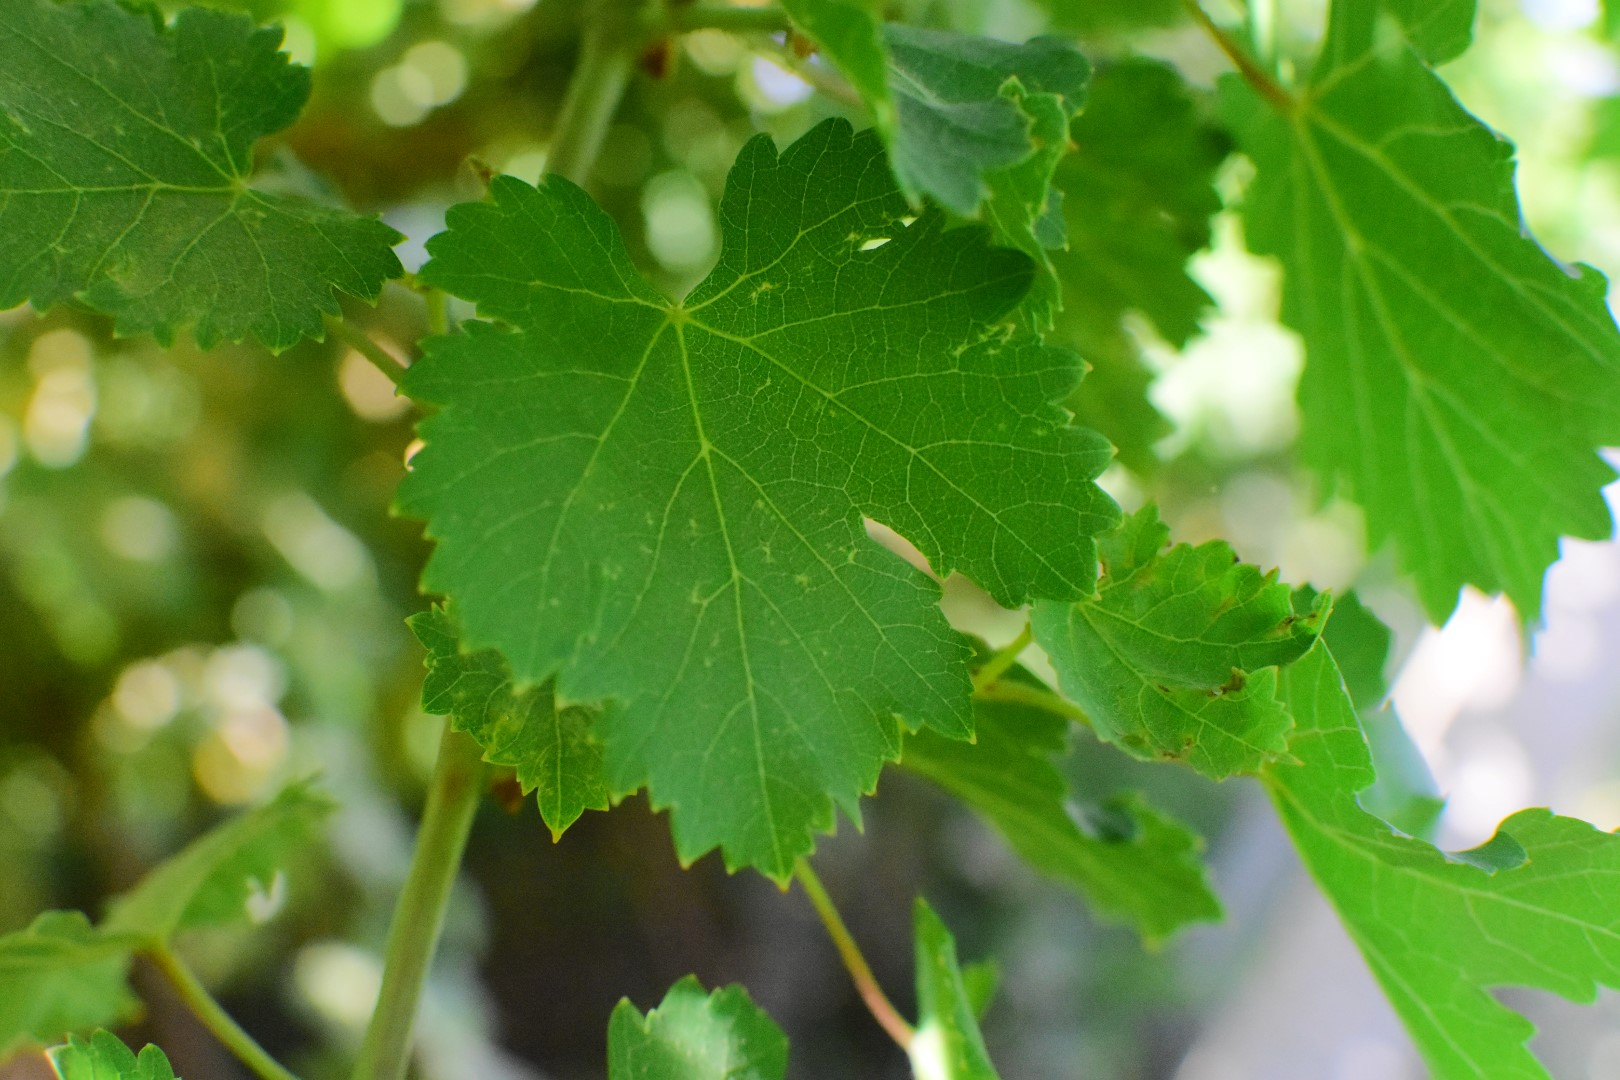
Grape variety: Deas Al-Annz